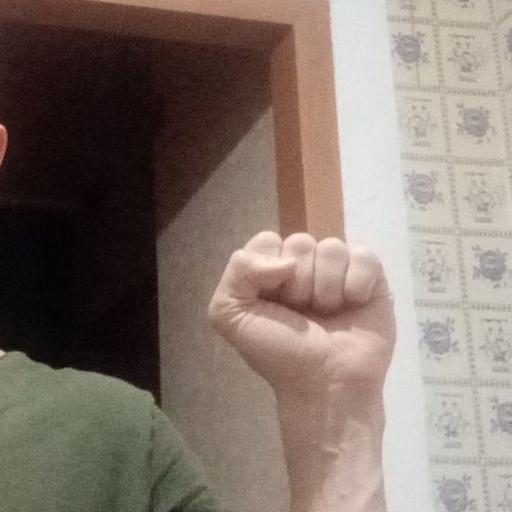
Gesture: fist